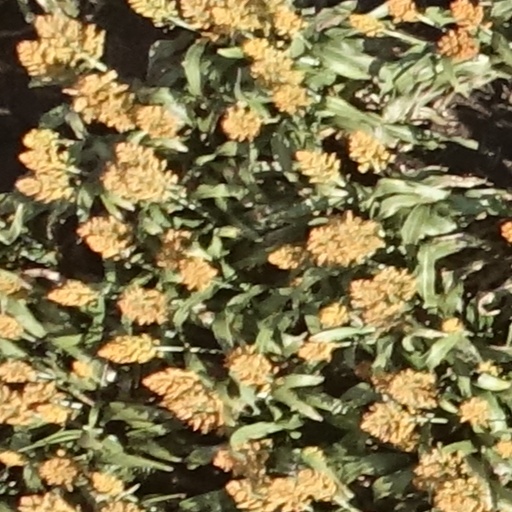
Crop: sorghum